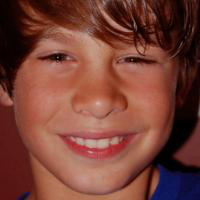
Age group: age 11-20